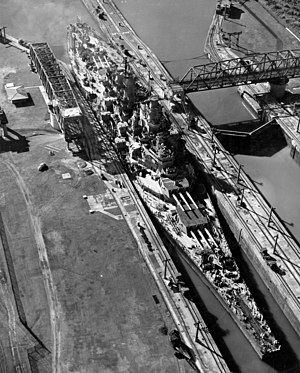
Panamakanalen / Historie
USS Missouri i en af Miraflores' sluser i Panamakanalen, 13. oktober 1945, på vej fra Stillehavet til New York. Den japanske kapitulation var blevet underskrevet på dens dæk d. 2.september. Læg mærke til at skibet kun akkurat kan gå igennem slusen. Bredden på denne tids slagskibe, var nemlig bestemt af dimensionerne i Panamakanalens sluser.
Panamakanalen er en menneskeskabt kanal i Panama, som forbinder Stillehavet og Atlanterhavet. Byggeriet var en af de største og mest besværlige ingeniøropgaver som nogensinde er udført, og kanalen har haft en enorm indflydelse på skibsfarten mellem de to oceaner, afløsende den lange og forræderisk farlige rute via Drakestrædet og Kap Horn ved sydspidsen af Sydamerika. Et skib som sejler fra New York til San Francisco via kanalen tilbagelægger 9.500 km, et godt stykke under halvdelen af de 22.500 km, som er distancen rundt om Kap Horn.